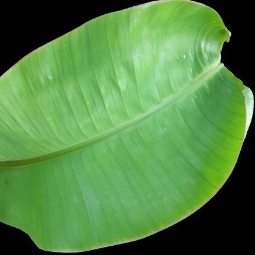
Label: Calcium